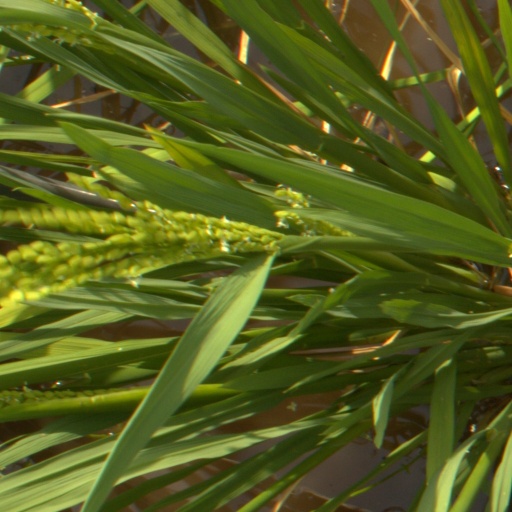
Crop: rice